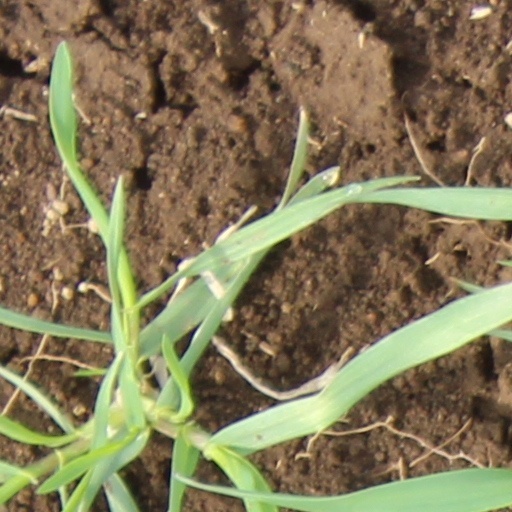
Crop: wheat